Charles Coghlan (actor, born 1842)

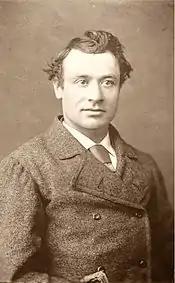
Charles Francis Coghlan

Actress Louisa Elizabeth Thorn, a native of London, England, was apparently Charles Coghlan's common-law wife for twenty-five years or more and the mother of his daughter Gertrude Coghlan. When in 1893 Coghlan married nineteen-year-old Kühne Beveridge, a promising sculptor and aspiring actress from a prominent Illinois family, questions arose about his former marital status. Rose Coghlan soon came to her brother's defense stating she had known for years that Louisa and Charles never legally married. Not long afterwards though, Rose decided to dissolve the business partnership she had with her brother. Upon learning of her father's marriage, an upset Gertrude Coghlan reportedly told the press, "I am Charles Coghlan's adopted daughter and not related to him in any way." Perhaps as an attempt to save his daughter the stigma of an illegitimate birth, Coghlan later supported Gertrude's claim that she was adopted, just not legally through the courts. Within a year of his marriage Coghlan would return to Louisa leaving Beveridge to seek an absolute divorce on the grounds of desertion. A few years later Gertrude joined her father's company playing Juliet in the Broadway production of the "Royal Box" and afterwards on the road. Gertrude Coghlan, who took to the stage at age sixteen, would go on to have a theatrical career spanning nearly forty years.